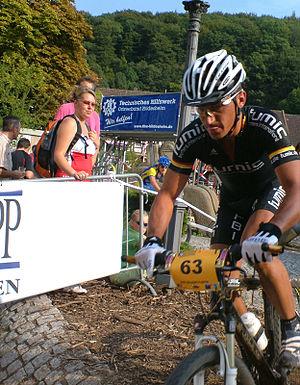
Lado Fumic, né le 20 mai 1976 à Kirchheim unter Teck, est un coureur cycliste allemand de VTT cross-country. Il est le frère du coureur VTT Manuel Fumic.